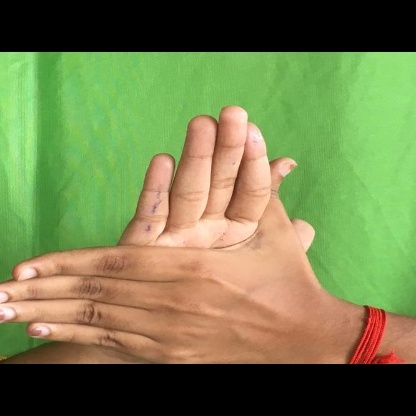
Mudra: Chakra